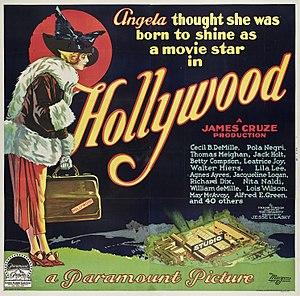
Hollywood est un film américain réalisé par James Cruze et sorti en 1923.